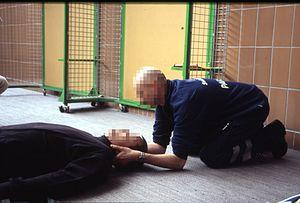
Maintien de la tête
Un traumatisme oculaire est une atteinte de l'œil à la suite d'un accident. Les principaux traumatismes de l'œil peuvent être dus à une poussière, une contusion, une coupure, ou une brûlure. Une absence de douleur n'est pas un critère de bénignité.